Red Angus

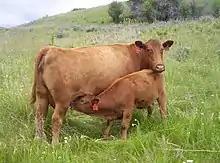
Cow and calf in Oregon

The Red Angus is an international breed of beef cattle characterised by a reddish-brown coat colour. It derives from the Scottish Aberdeen Angus population and is identical to it in all but coat colour. Red Angus are registered separately from black Angus cattle in Australia, Canada, and the United States.